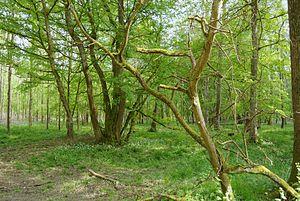
Les dénominations ried et bruch s'appliquent à des régions de prés inondables ou de forêt galerie à la végétation luxuriante en pays tempérés. Le Petit Ried, au nord de Strasbourg, et le Grand Ried, au sud, ont été modelés par les divagations du Rhin dans sa zone d'épandage, avant sa canalisation.
La réserve naturelle régionale du Ried de Sélestat, l'Ill*Wald est une réserve naturelle régionale d’Alsace en région Grand Est. Créée en 1995, elle a été classée en 2013 pour une superficie de 1 855 hectares. Elle protège la forêt de l'Illwald, une des plus grandes forêts alluviales de France. Cette forêt est parcourue par l'Ill, qui y forme un réseau hydrographique complexe, avec de nombreuses ramifications. L'ensemble est inondable et il est caractéristiques du Grand Ried, une étendue plate qui s'étend en Alsace entre le Rhin et l'Ill, auxquels il sert de déversoir naturel pendant les crues hivernales. La réserve est localisée sur la commune de Sélestat et elle occupe presque la moitié de son ban communal.